Televisión Nacional de Chile

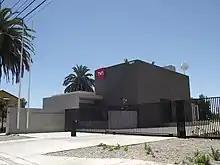
The regional television centre in La Serena, Coquimbo Region.

The first experimental colour broadcast in Chile was developed by Televisión Nacional in the final night of the Viña del Mar International Song Festival on 6 February 1978. However, Decree 480, which was in force since 10 September 1976, restricted the import of colour television sets. This regulation, promulgated by Augusto Pinochet, was abolished on 10 April 1978, with the promulgation of a new resolution, ending the restrictions and therefore officially beginning broadcasts in color, adopting the NTSC format from the United States as the official system. At the time of the authorization and start-up, a large part of the network's programming was already in place, and programmes such as "La cafetera voladora" were fully developed with this technology. This allowed the use of innumerable special effects. It astonished the children of the time and could extend until 1982, setting a precedent in the production of programmes of this type in Chile.